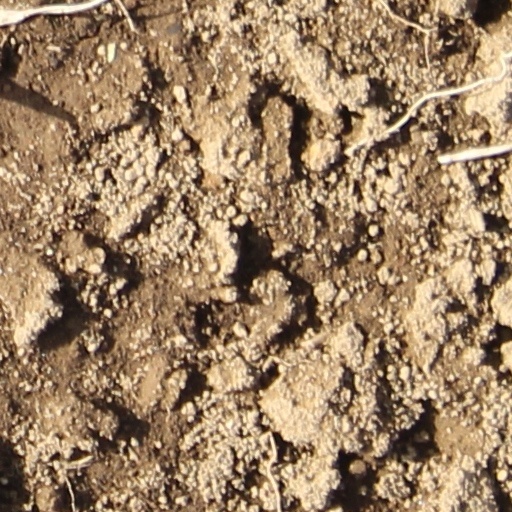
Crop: wheat